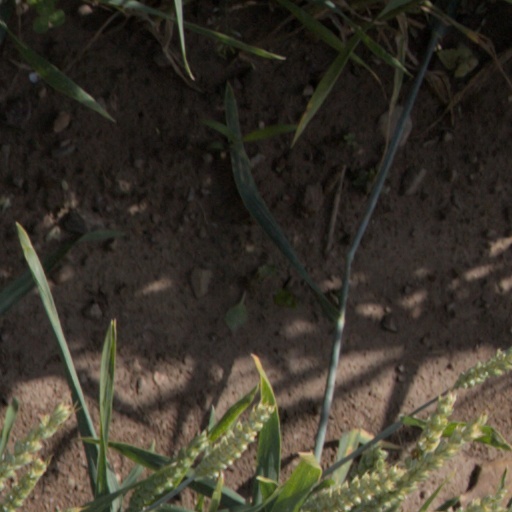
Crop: wheat